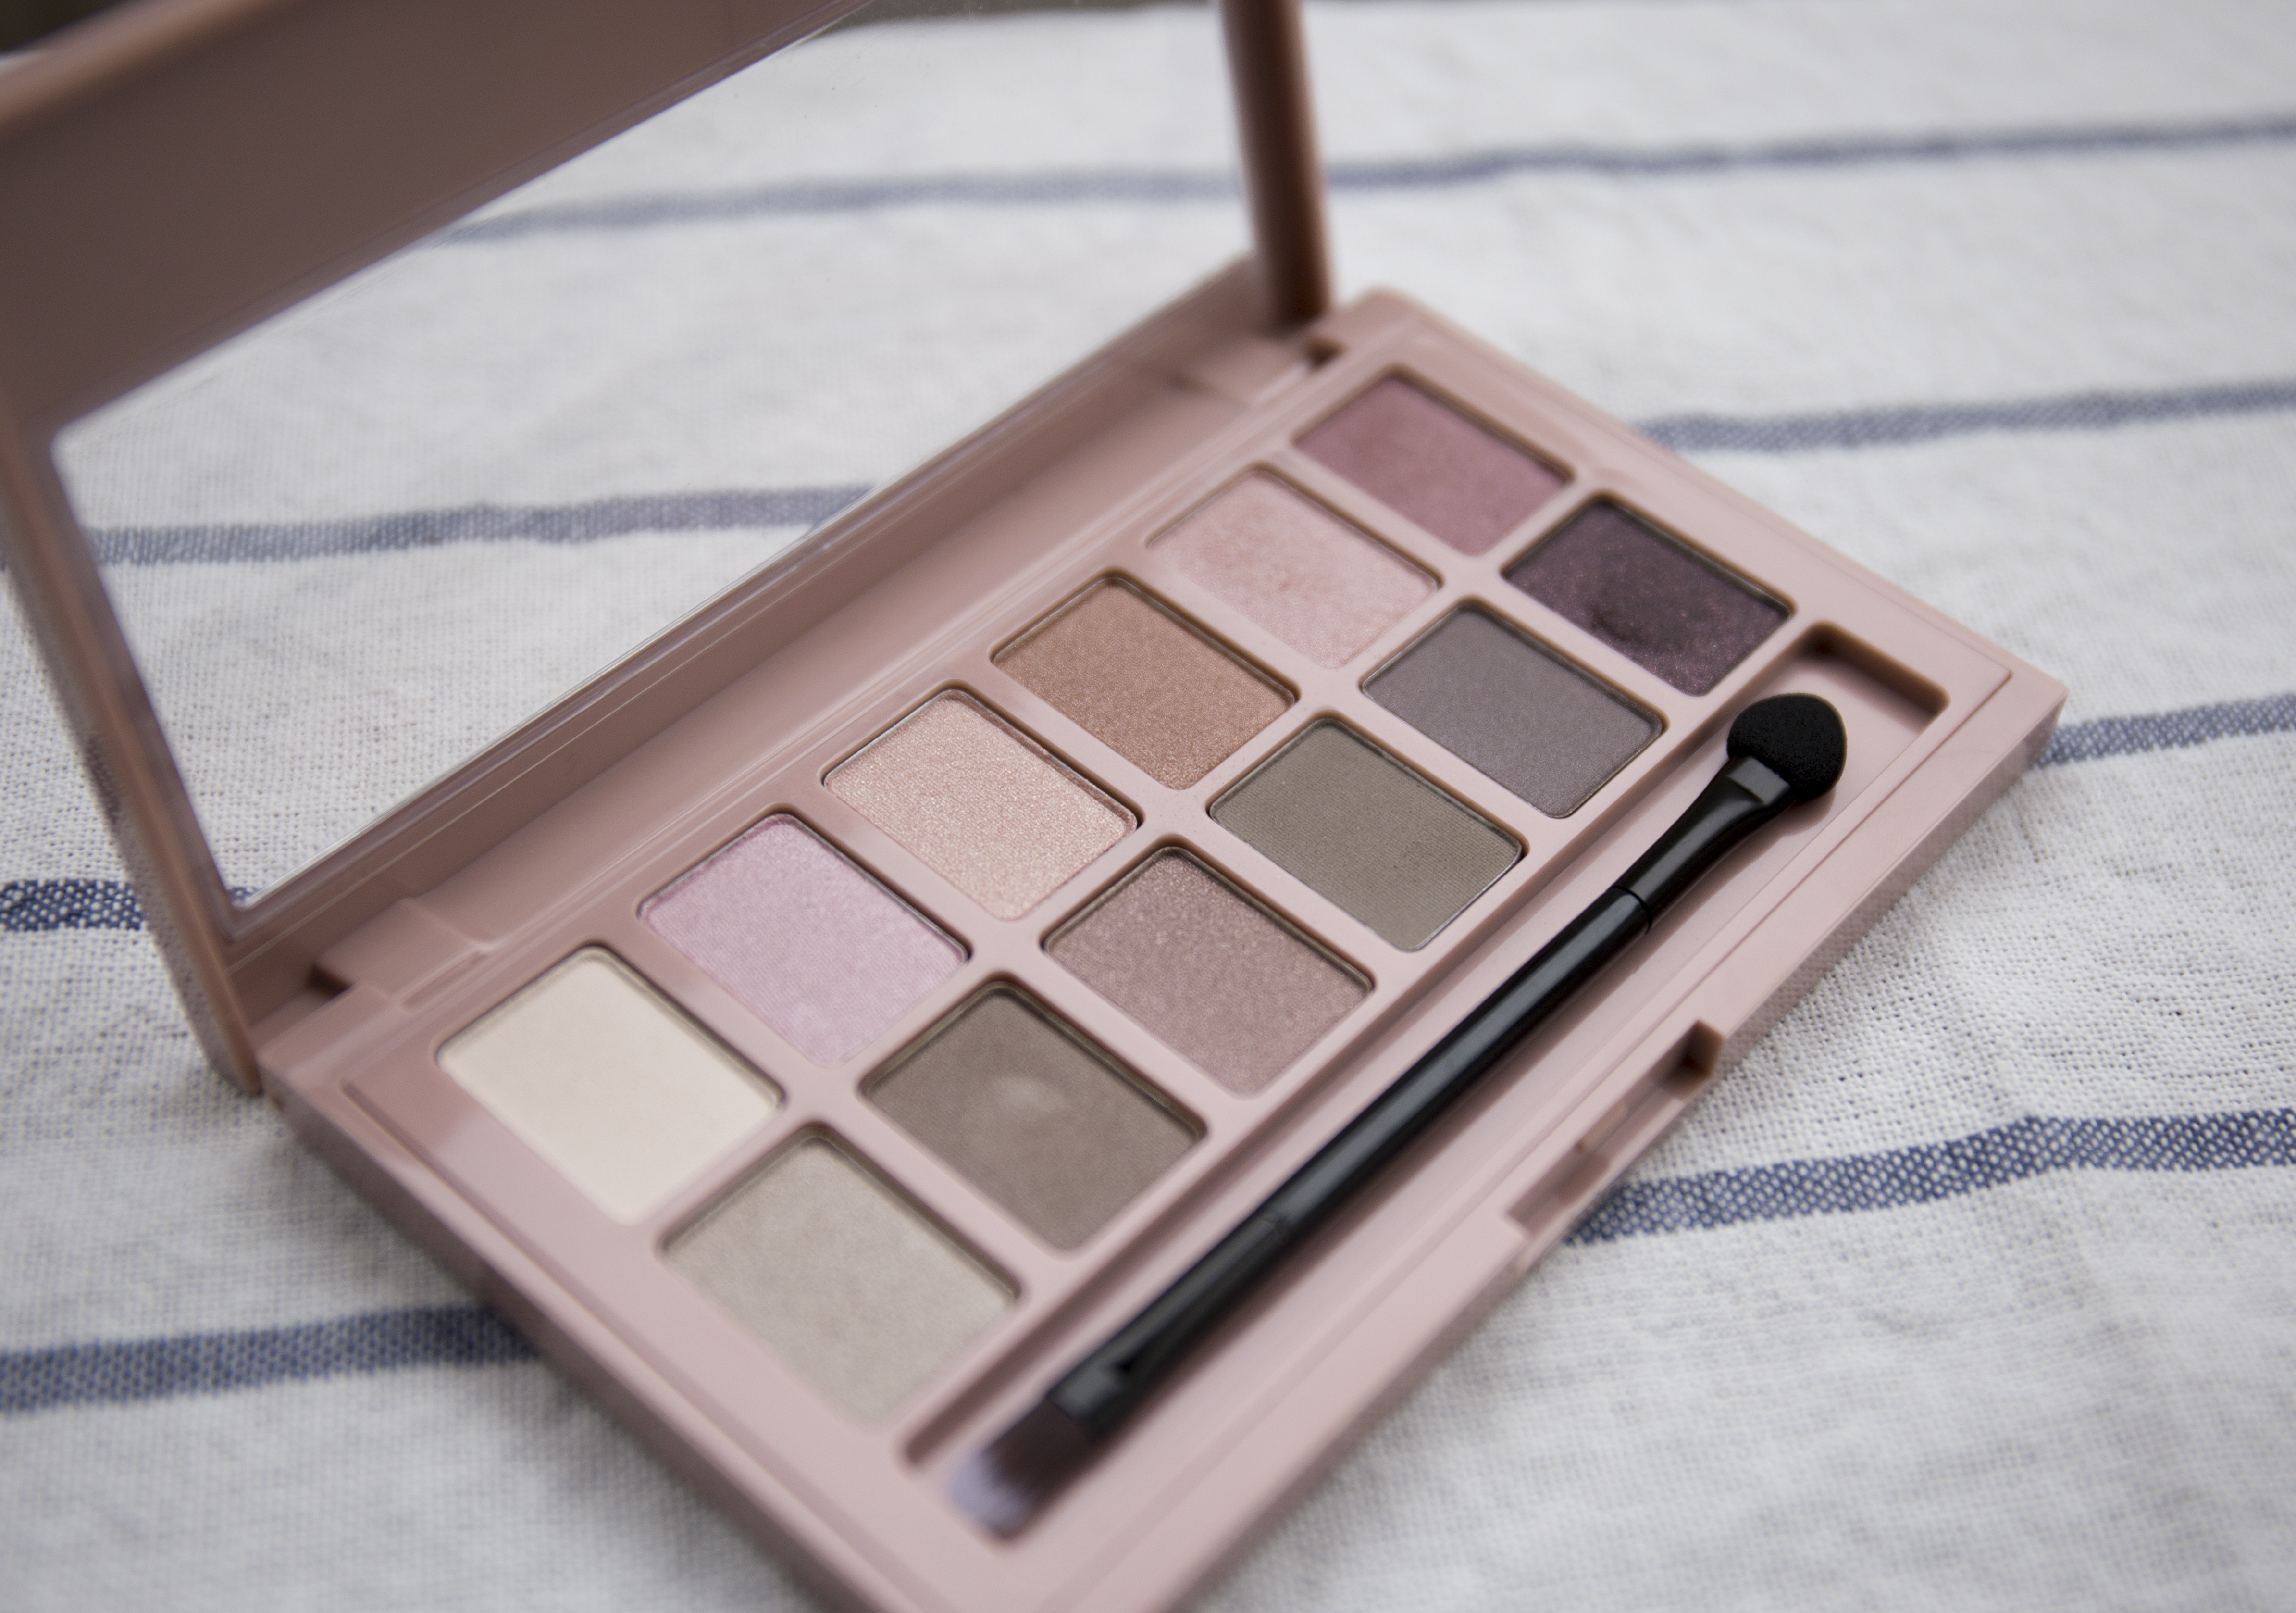
food, makeup, human body, eye, beauty, organ, eye shadow, multi color, maybelline